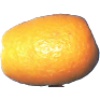
Label: Kumquats 1